Rajshahi Government City College

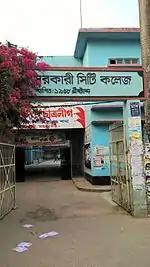
Entrance of the institution

After the partition of India, the people of the Rajshahi region suffered from lack of access to higher education. Because, then, only two institutions, Rajshahi College and a non-government college called Adina Fazlul Haque College were giving higher education to the people. So, establishing a college was an immediate desire of the people of that region. Thus, with help of local people and the administration of Rajshahi, this college was established in July 1958.